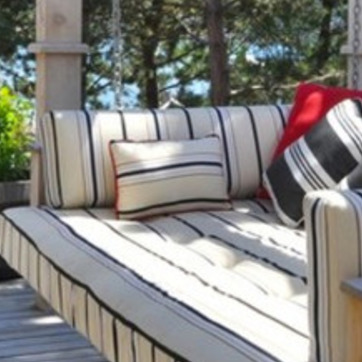
Material: fabric